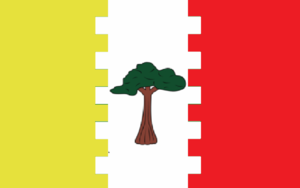
Drapeau de la province d'Wele-Nzas, en République de Guinée équatoriale.
La province du Wele-Nzas est l'une des sept provinces de la Guinée équatoriale.